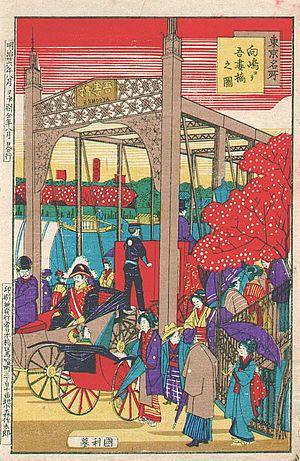
Utagawa Kunitoshi, est un peintre de ukiyo-e et dessinateur d'estampes sur bois et de gravures.